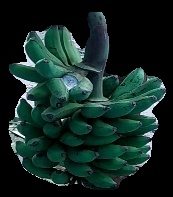
Variety: rasbale
Grade: grade3